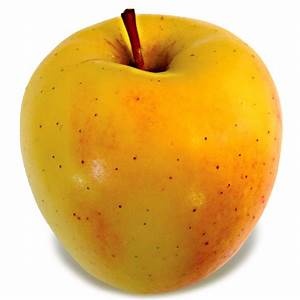
Label: apple